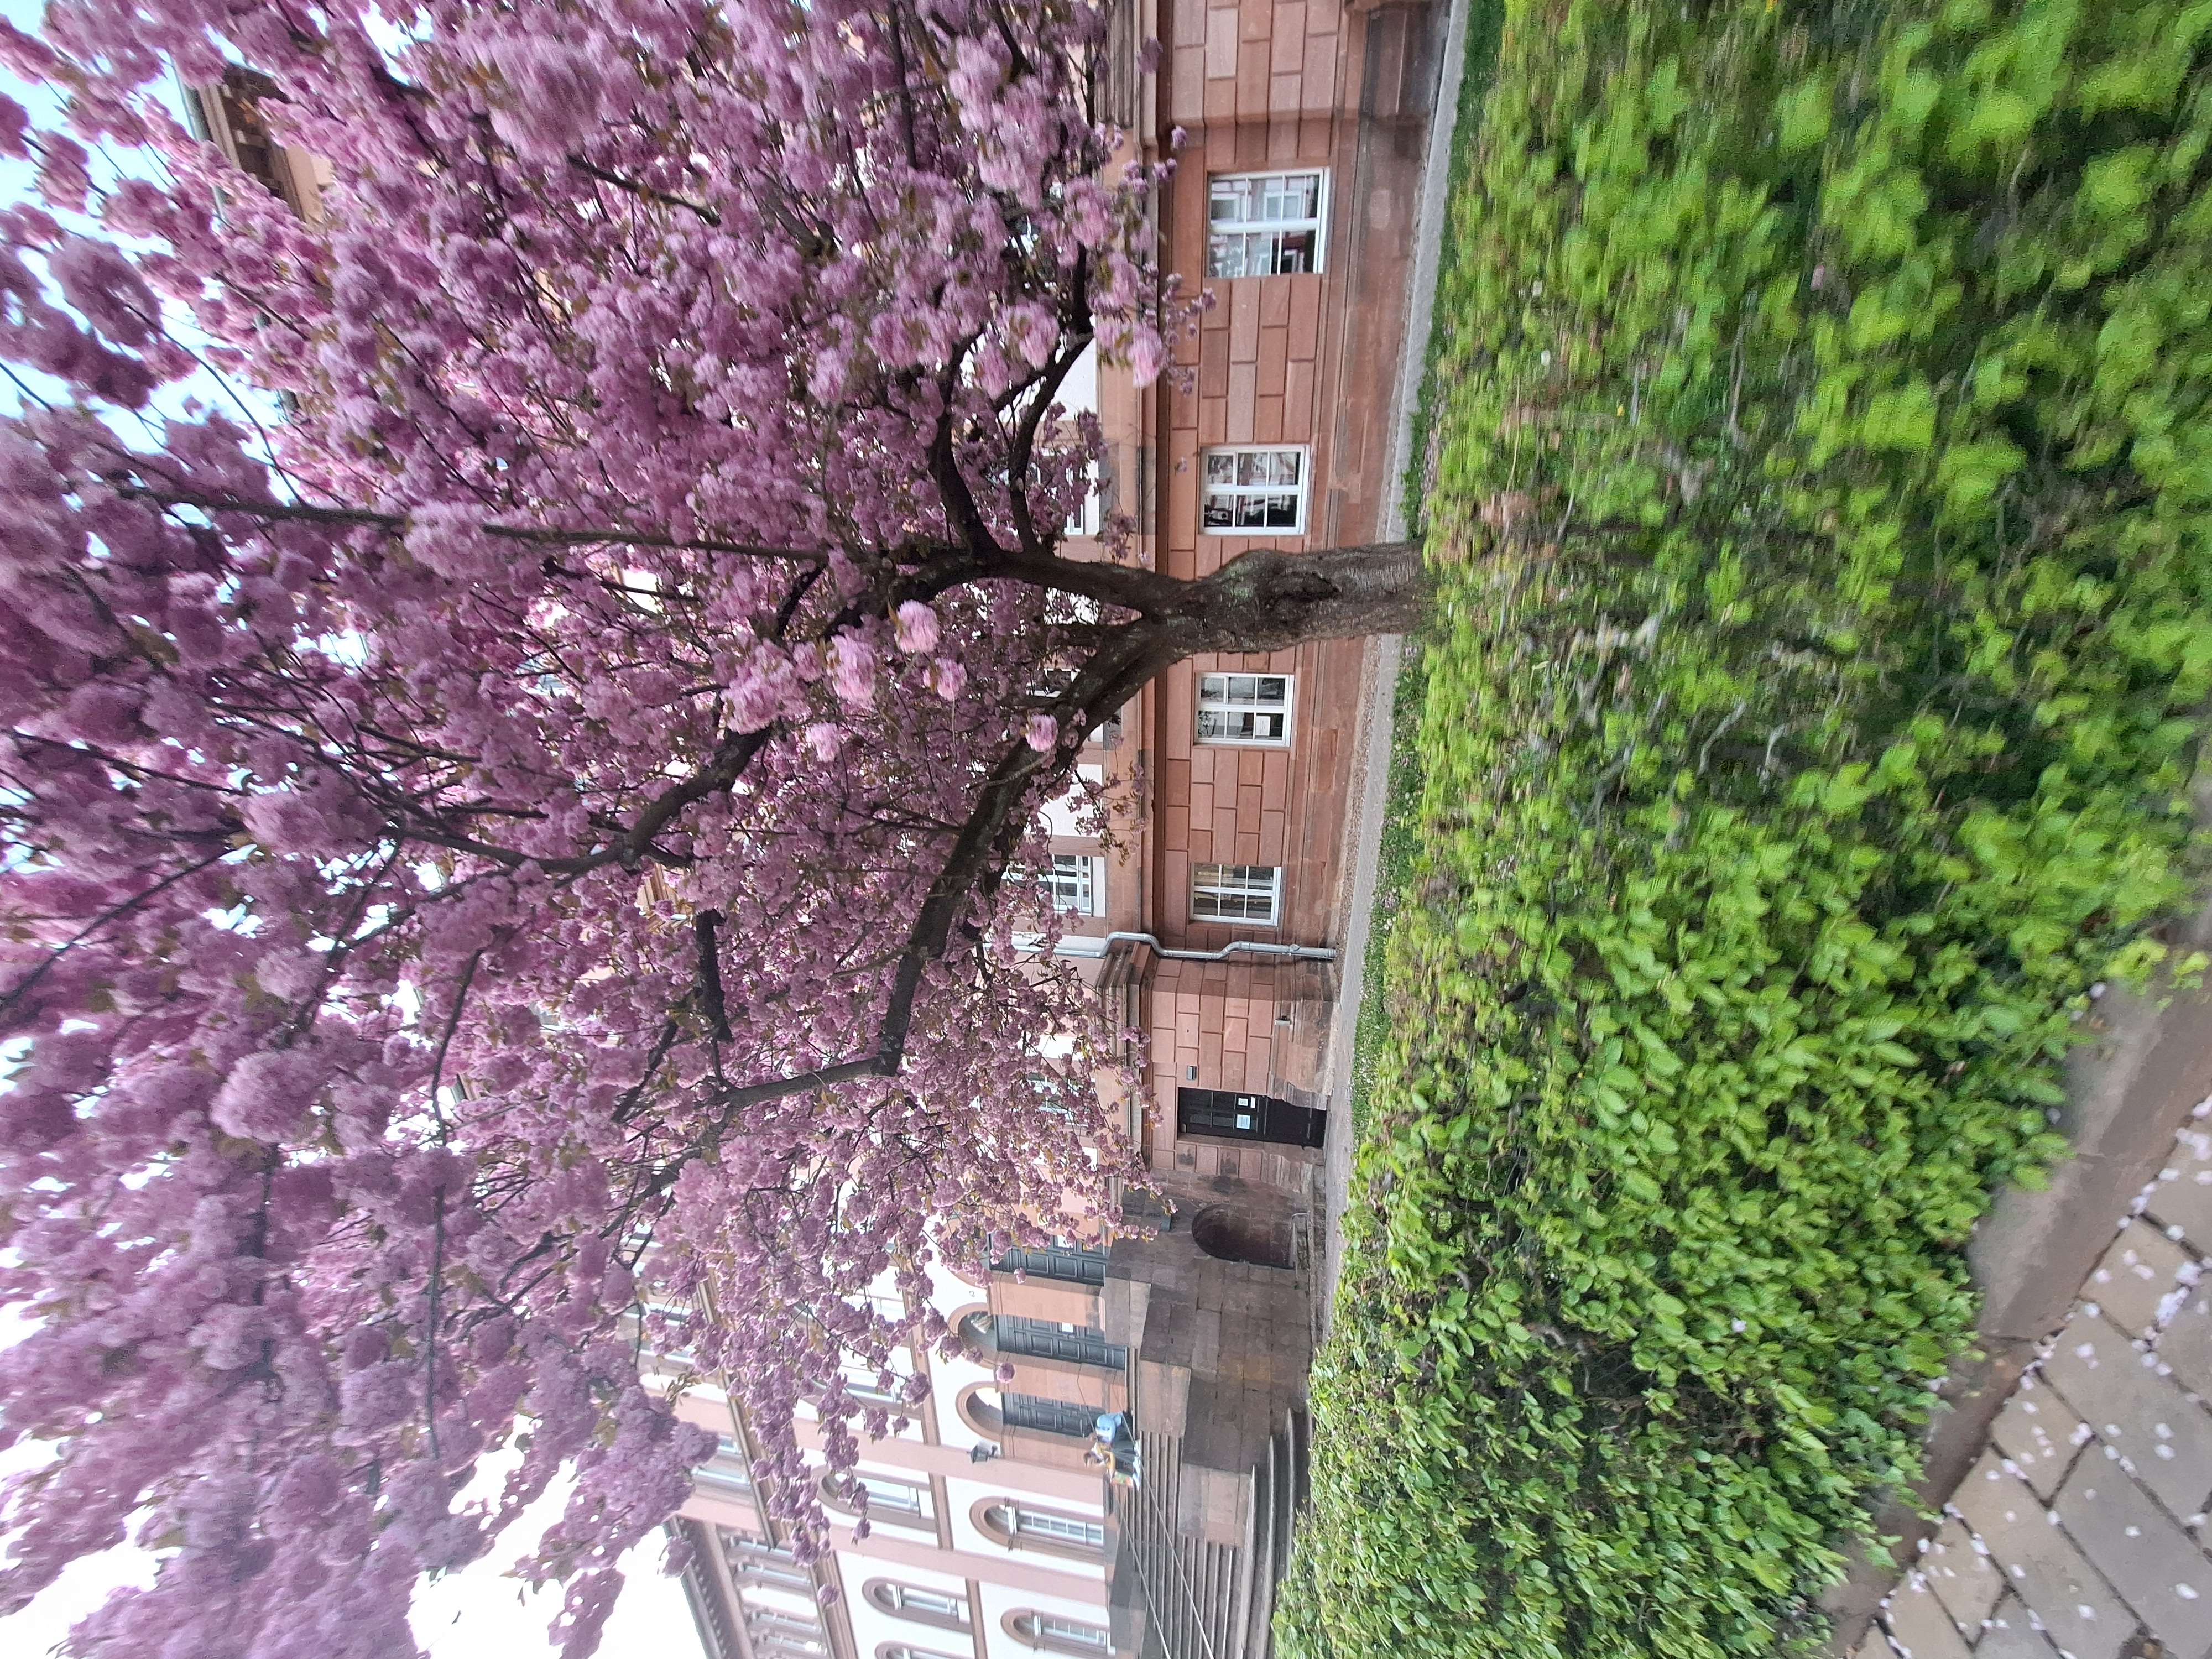
Building: Ketzerbach 63